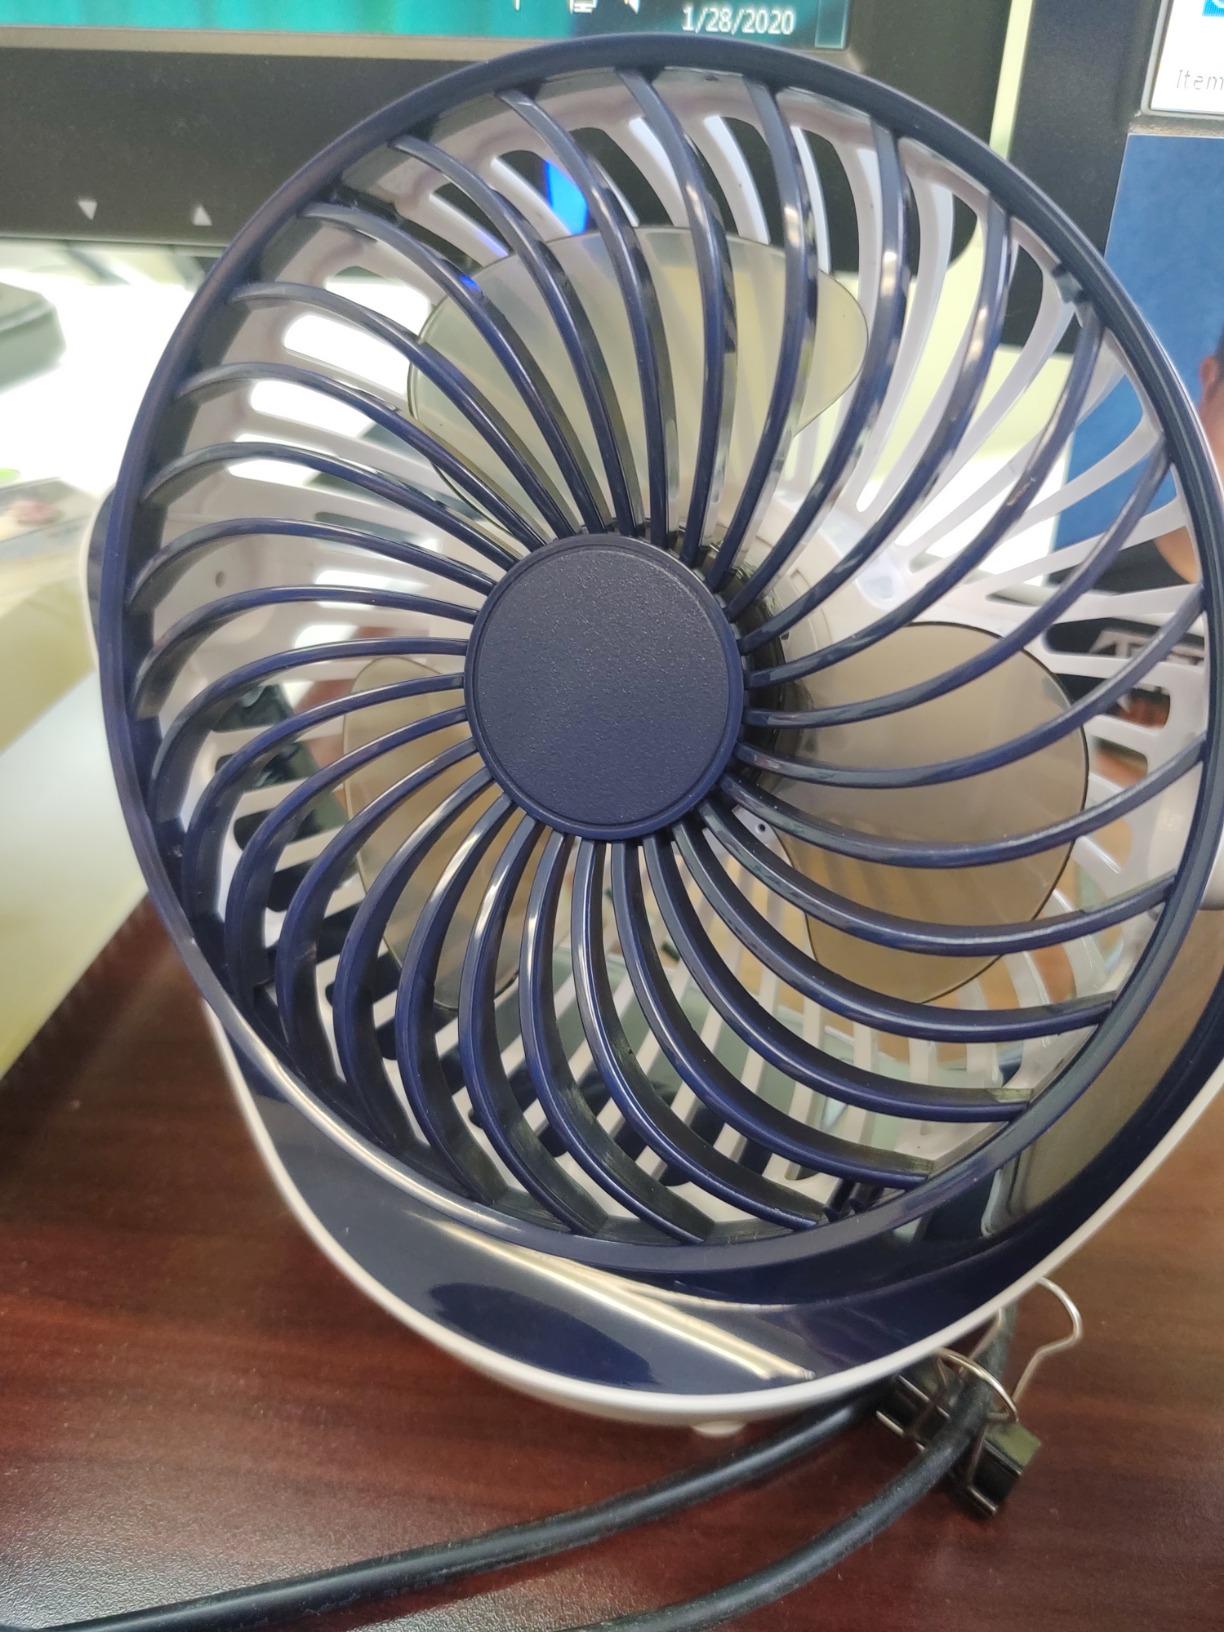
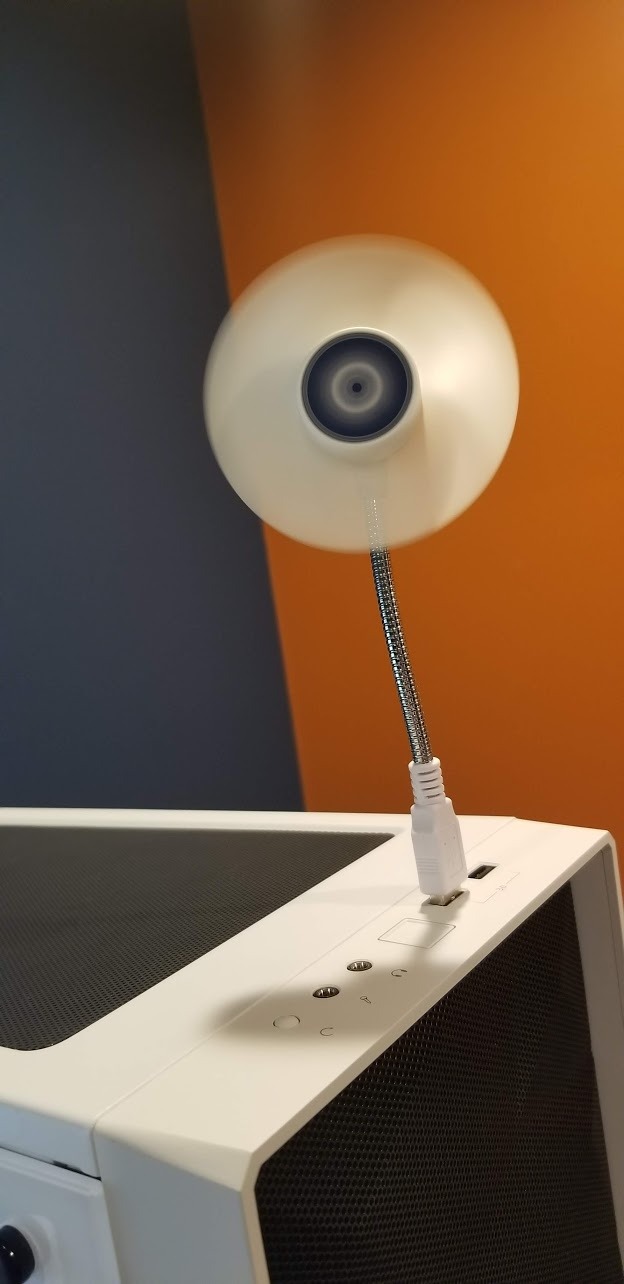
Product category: fan
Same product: no